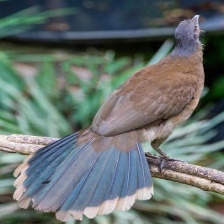
Species: GREY HEADED CHACHALACA
Scientific name: ORTALIS CINEREICEPS